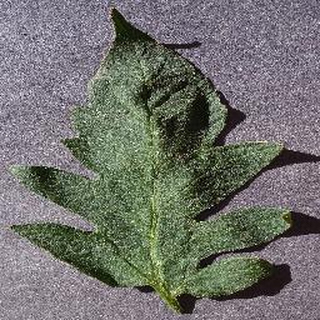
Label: healthy_tomato